Mah

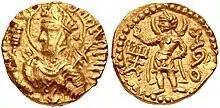
Coinage of Kushan ruler Huvishka, with the Lunar deity Mah ("Mao") on the reverse, 2nd century CE. The lunar crescent appears behind the shoulders.

Herodotus states that the moon was the tutelary divinity of the Iranian expatriates residing in Asia Minor.